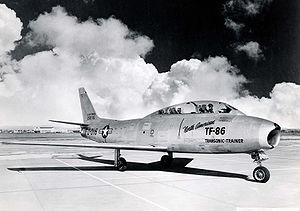
North American F-86 Sabre / Varianter / North American F-86
TF-86F
North American F-86 Sabre, undertiden kaldet Sabrejet, er et transonisk jetdrevet jagerfly. Det blev produceret af North American Aviation, og er bedst kendt som den første jager fra USA med pilformede vinger, der var i stand til at matche den sovjetiske MiG-15 under luftkampe i høj hastighed. Set som en af de bedste og vigtigste jagere under Koreakrigen, blev F-86 også vurderet højt i sammenligning med jagere fra andre tidsepoker. Selv om flyet blev udviklet sidst i 1940erne og var forældet sidst i halvtredserne, viste Sabre sig at være alsidig og tilpasningsdygtig, og fortsatte i tjeneste som jagerfly i et antal luftvåben, indtil de sidste udtrådte af tjeneste i Bolivia i 1994.